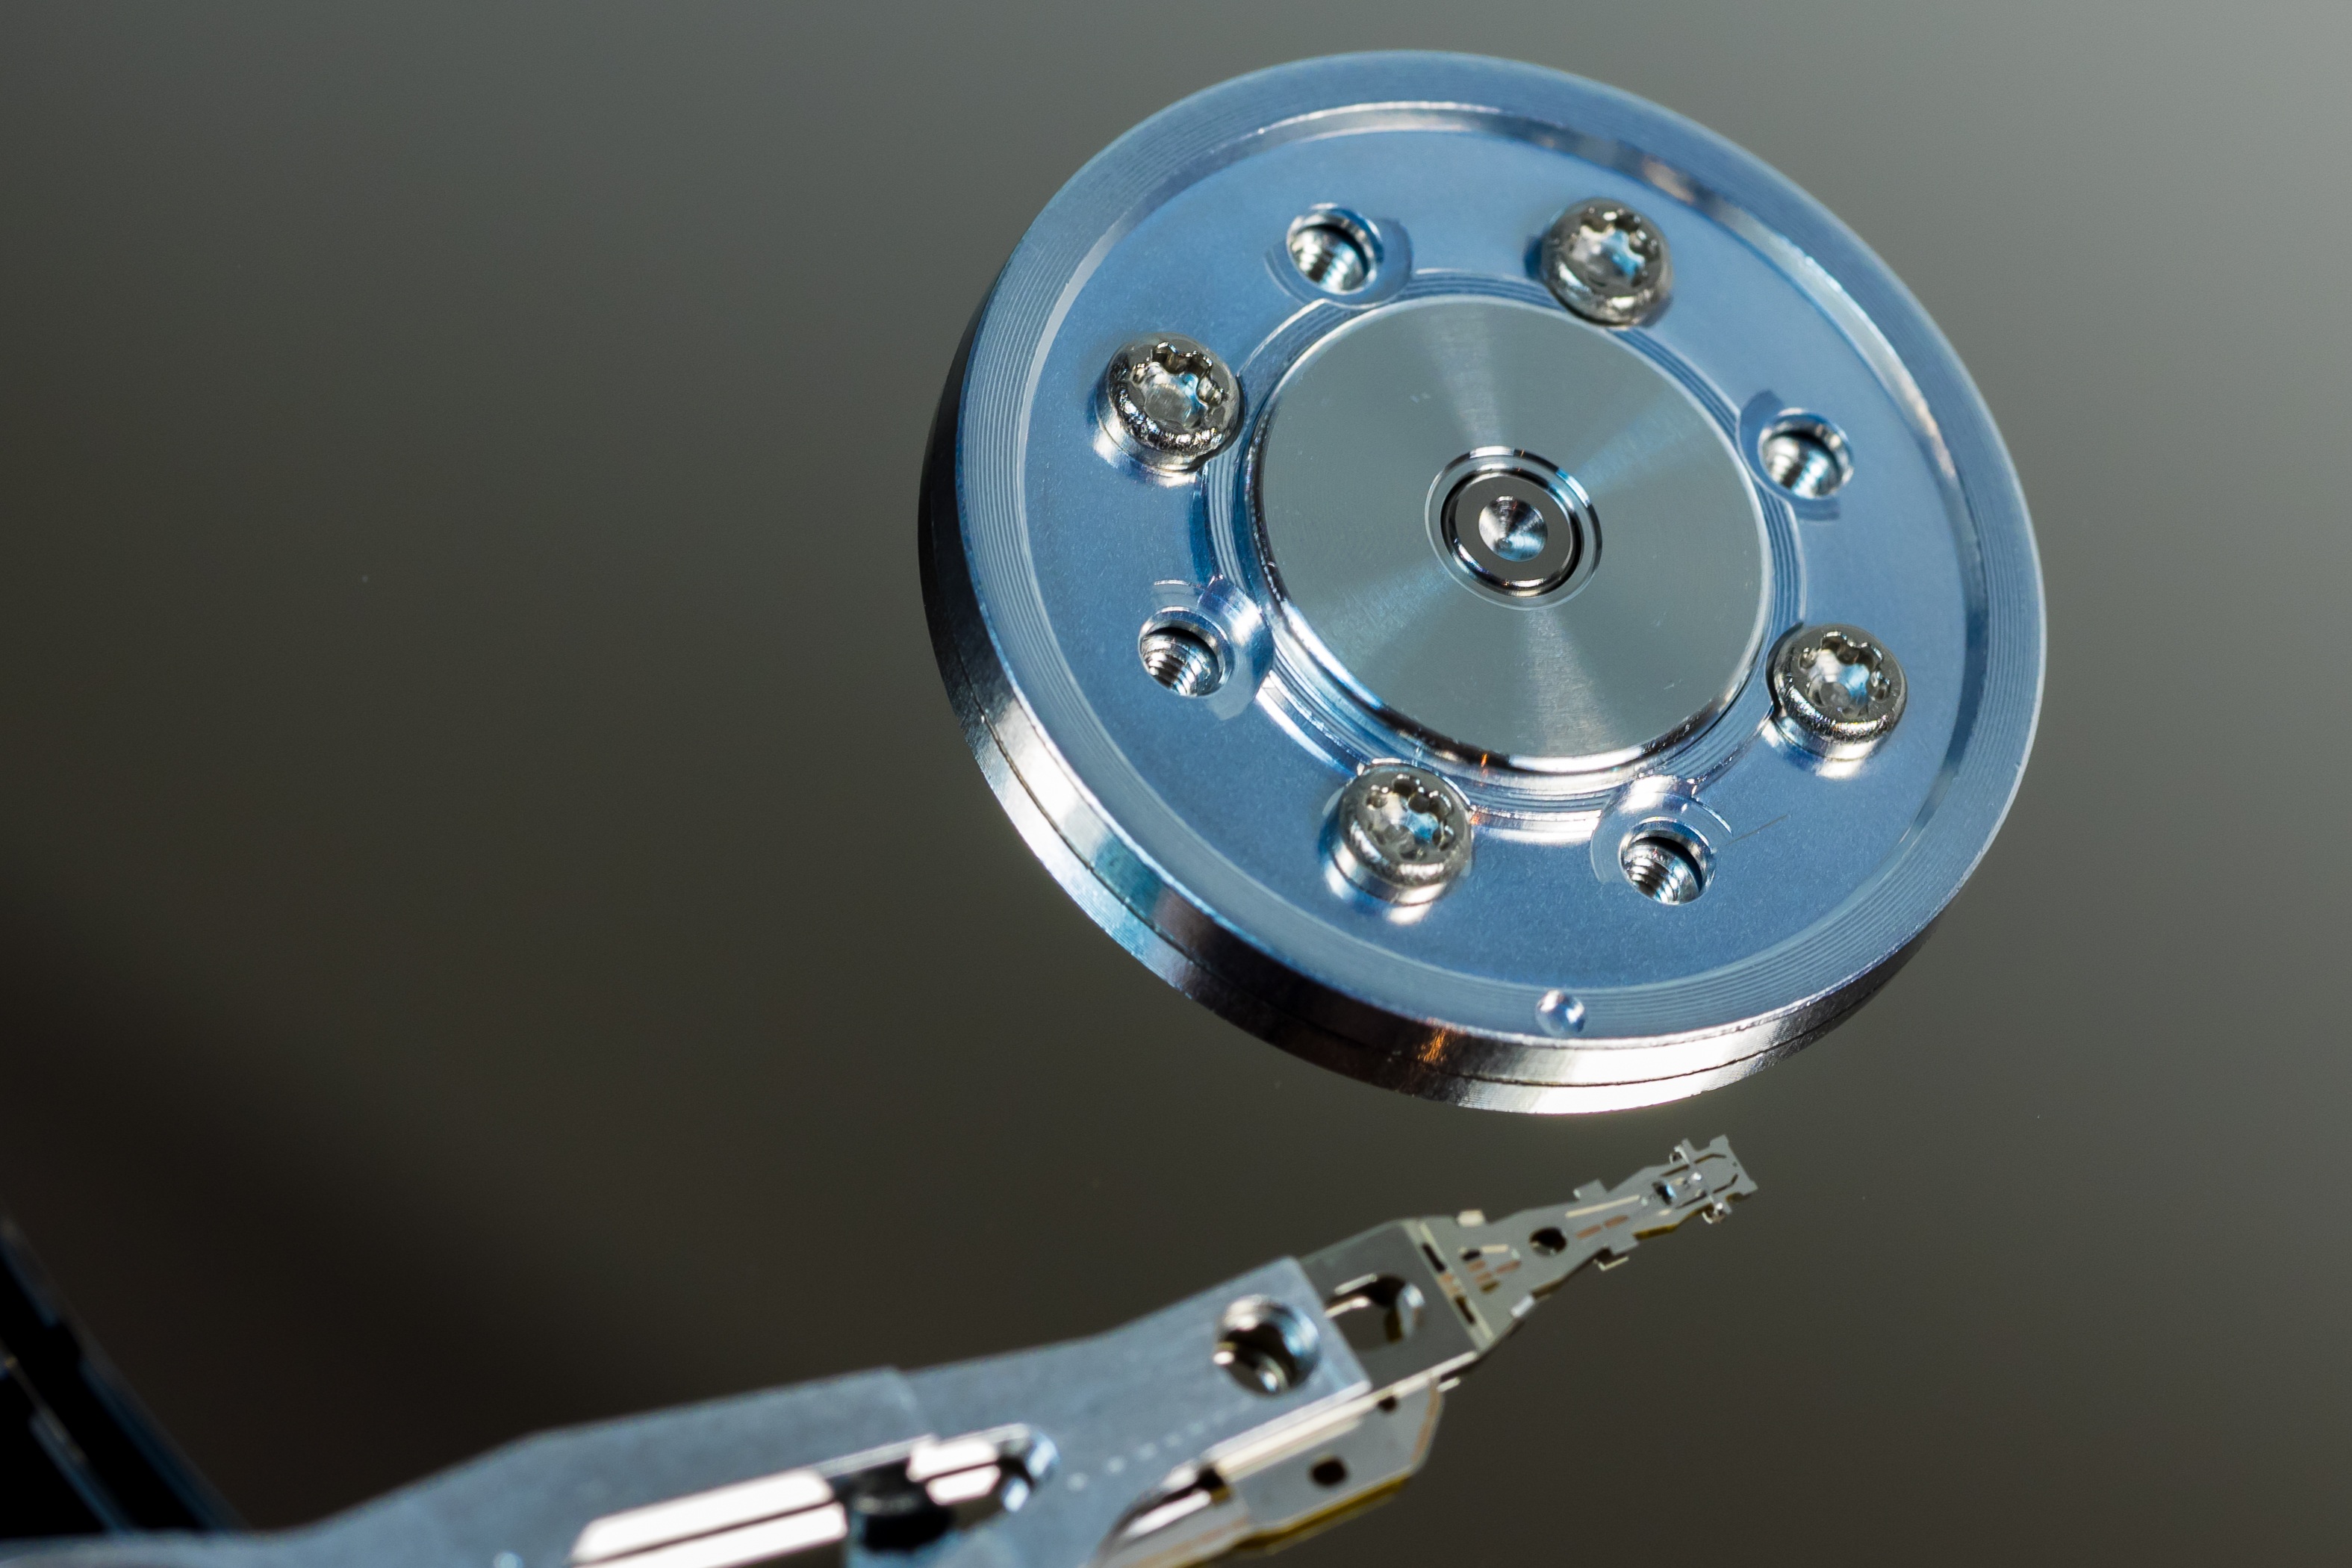
computer, board, technology, wheel, spoke, macro, steering wheel, stylus, rim, digital, hardware, detail, it, disk, data, chip, component, data store, motherboard, hard drive, hdd, data processing, cut out, edp, read heads, inner workings, memory chip, sata, magnetic data storage, magnetic heads, print heads